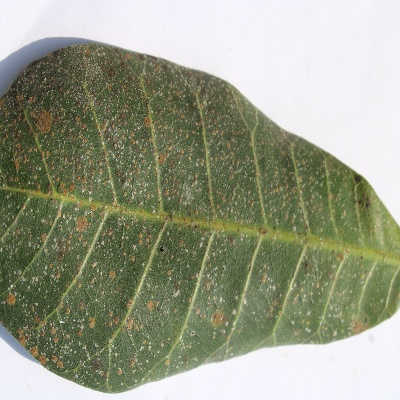
Crop: Cashew
Condition: red rust